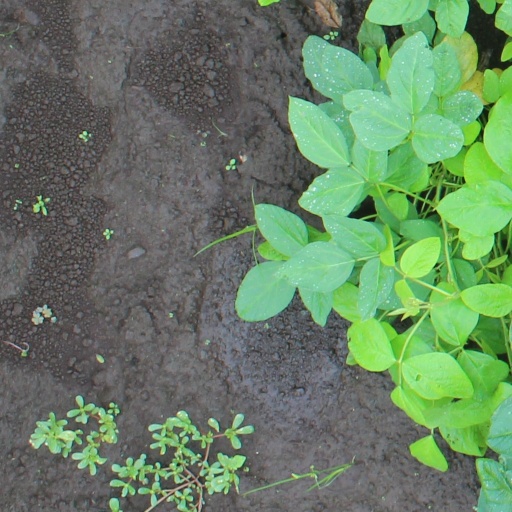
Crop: soybean